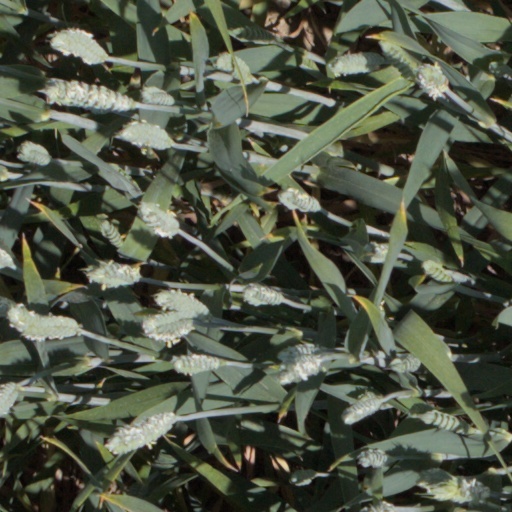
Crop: wheat